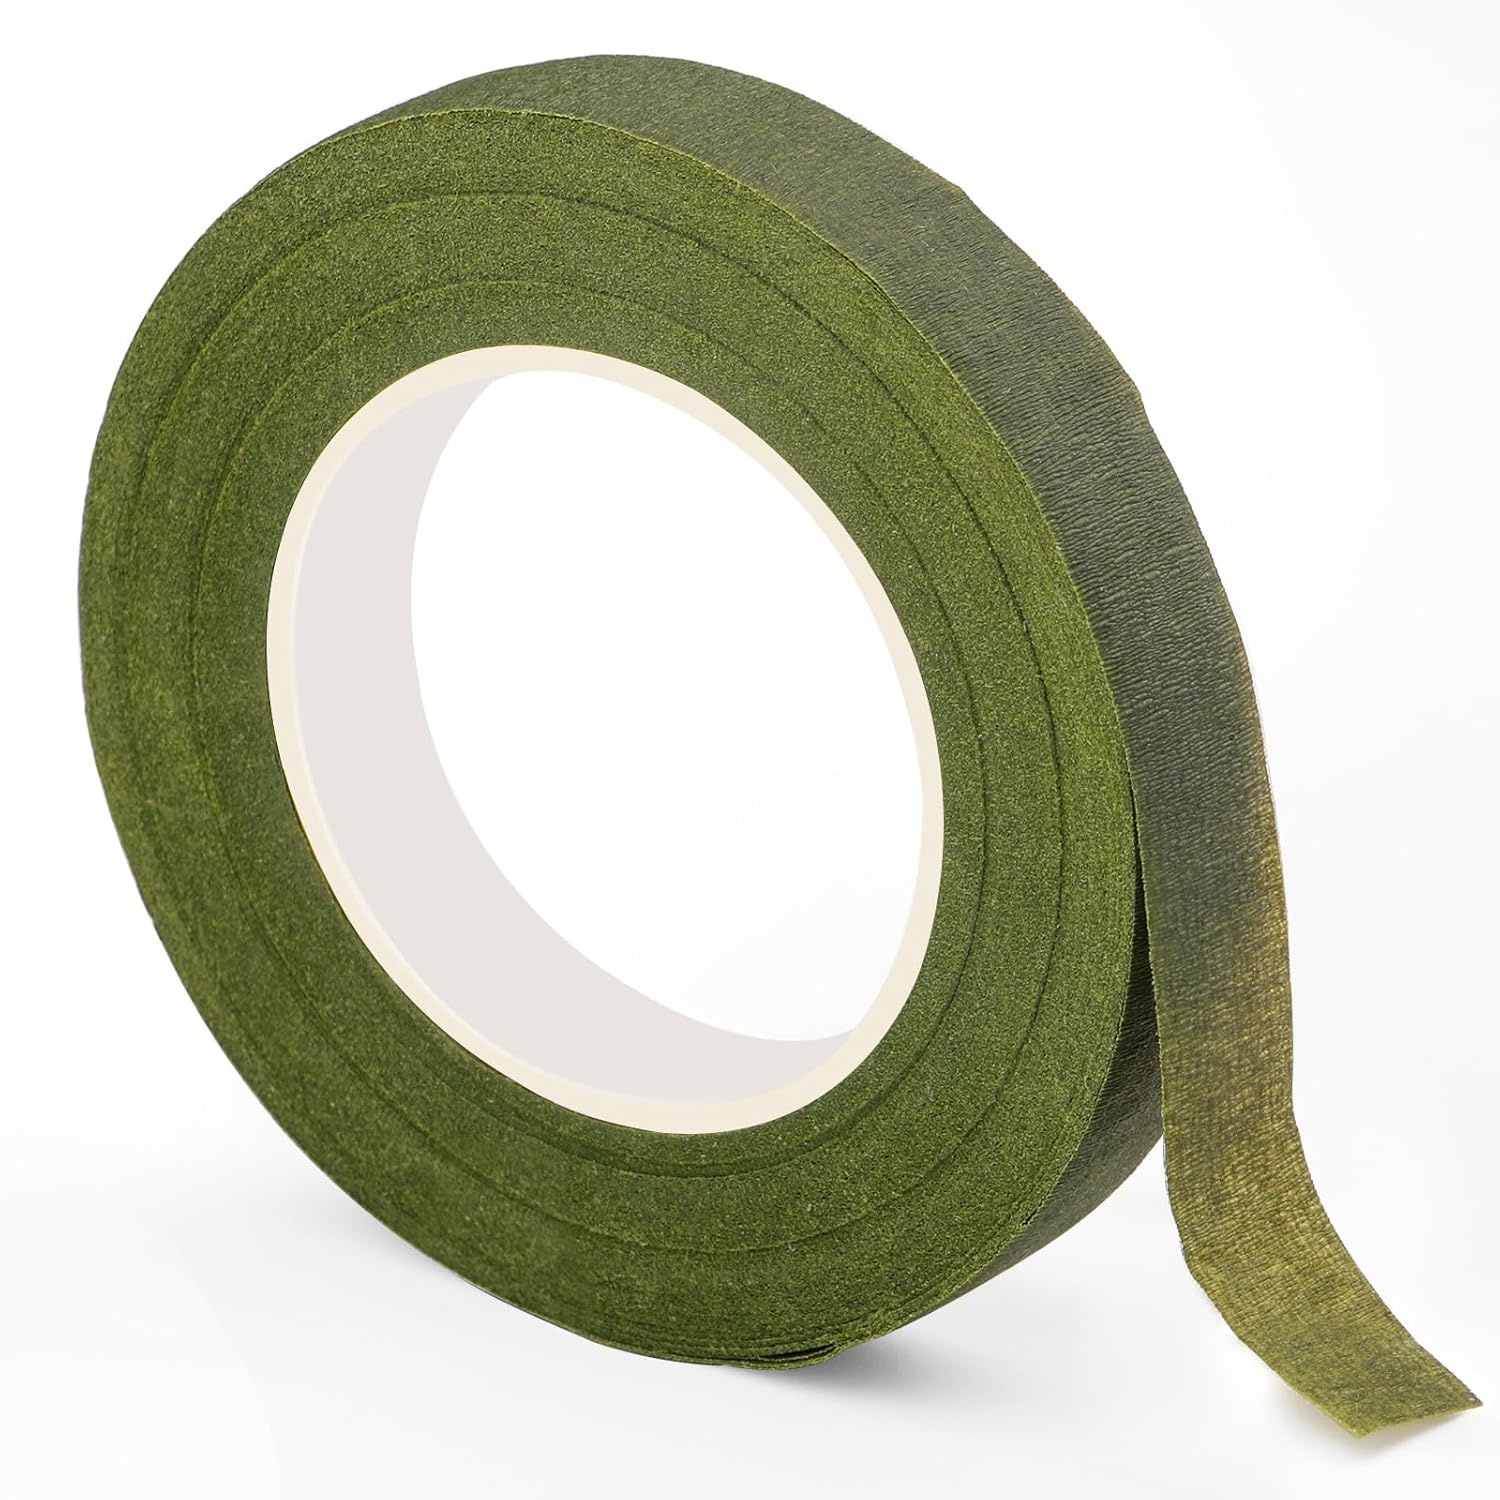
Floral Tape, 1/2inch Flower Tape, Green Flower Tape for Bouquet Stem Wrap Floral Arranging Craft Projects Corsages, Wedding Bouquet
Overview Brand : SOCNITC Color : Green Material : Plastic Number of Items : 1 Recommended Uses For Product : Arts And Craft, Packaging About this item Floral Tape for Bouquets: Dimensions: each roll is 0.47 inch (1.2)CM in width and 30 yards(27M) in length. Strong and Stretchable, it tears easily, lightweight, and flexible to use Easy Application & Strong Grip: This tape is covered in a wax adhesive that doesn't activate until the tape is stretched, and it sticks only to itself. It is not Self-adhesive tape. It sticks firmly to flower stems, wires, and crafts, ensuring a secure hold without slipping 5 Variety Colors: Featuring Dark Green, Green, Grass Green, White, Brown, which can match very well with your flowers and leaves. Wrap around floral bouquets with this floral tape to create realistic flower stems and make a beautiful arrangement of flowers Waterproof and Does Not Fade: Our green floral tapes still remain sturdy and long-lasting around the flower stems even if they are wrapped around the flower stems in the water. The tape is waterproof, providing maximum viscosity for a wet surface, and will not fade even when immersed in water DIY Creations: It can be used as tape to cover the bouquet to keep it in good condition. It is Ideal for flower arrangement, wedding bouquets, boutonnieres,stem-wrapping bouquets, artificial flowers, flower crowns, flower pens, school projects, DIY scrapbooking, foam wreaths, photo albums, and anything you want to decorate
Brand: SOCNITC
Category: Arts & Entertainment > Hobbies & Creative Arts > Arts & Crafts > Art & Crafting Materials > Crafting Adhesives & Magnets > Floral Tape